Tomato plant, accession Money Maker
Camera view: horizontal (90 deg, fisheye); turntable rotation: 180 degrees
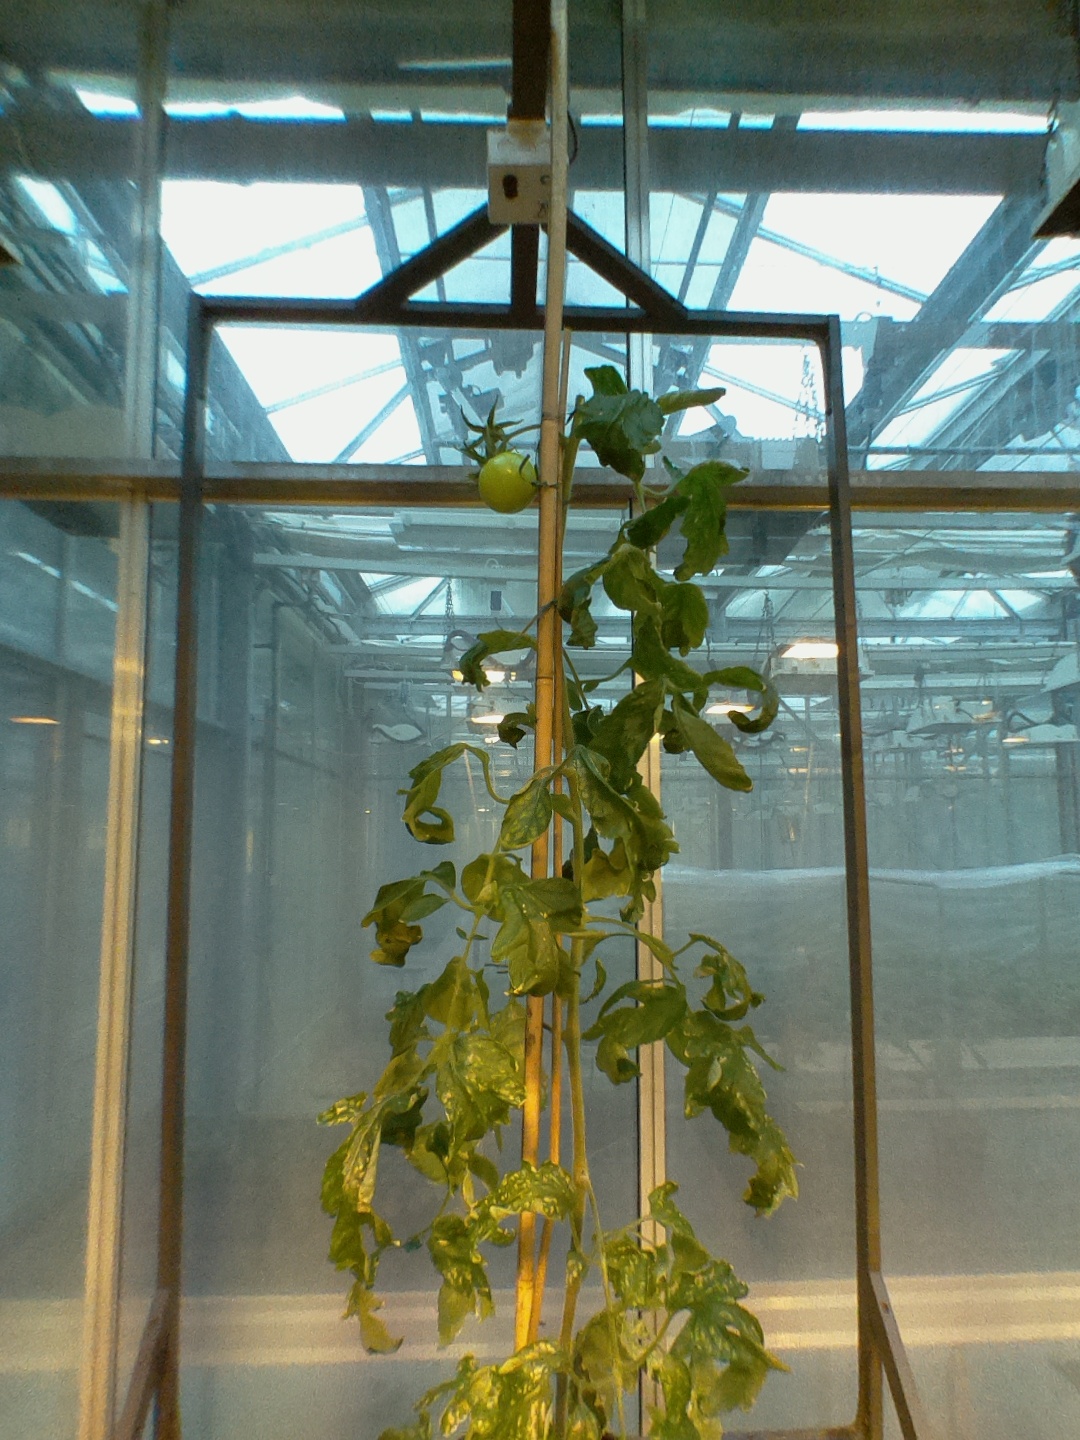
BBCH growth stage 76: 60%-70% of final fruit size